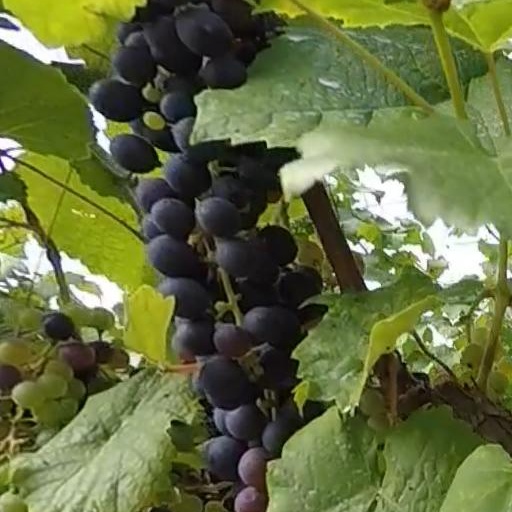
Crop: grape